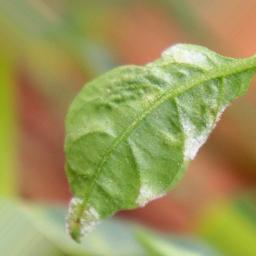
Label: powdery mildew